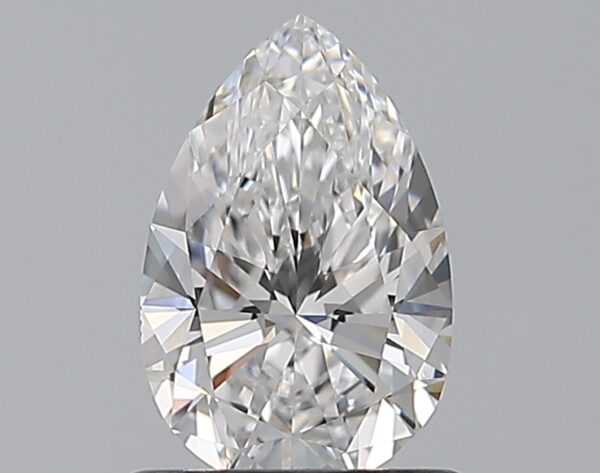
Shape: pear
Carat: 0.77
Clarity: VVS2
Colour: D
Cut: EX
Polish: EX
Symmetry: EX
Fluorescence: ST
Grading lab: GIA
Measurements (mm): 7.74 x 5.08 x 3.16